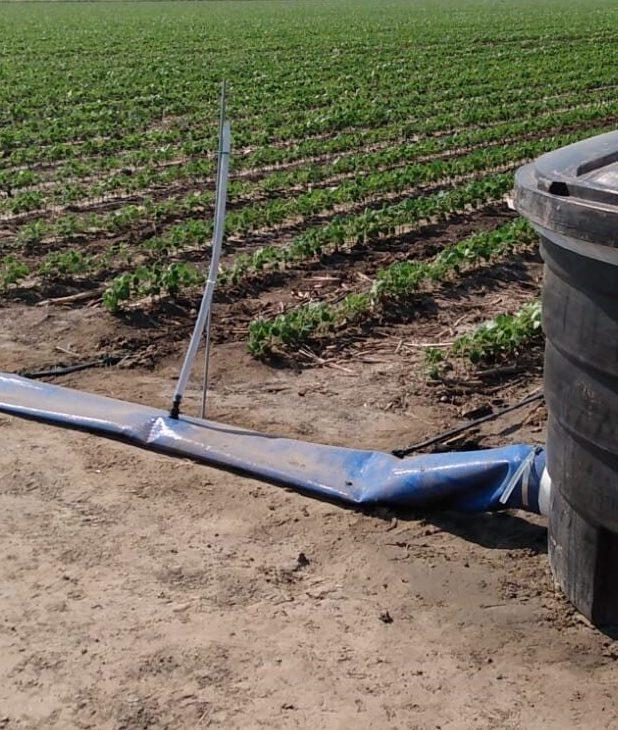

Shamba lenye mimea midogo iliyopandwa kwa safu ndefu na nadhifu, ikionyesha shughuli za kilimo. Kwa mbele, kuna mfumo wa umwagiliaji unaoonekana ukiwa na tangi kubwa la maji la rangi nyeusi  upande wa kulia.